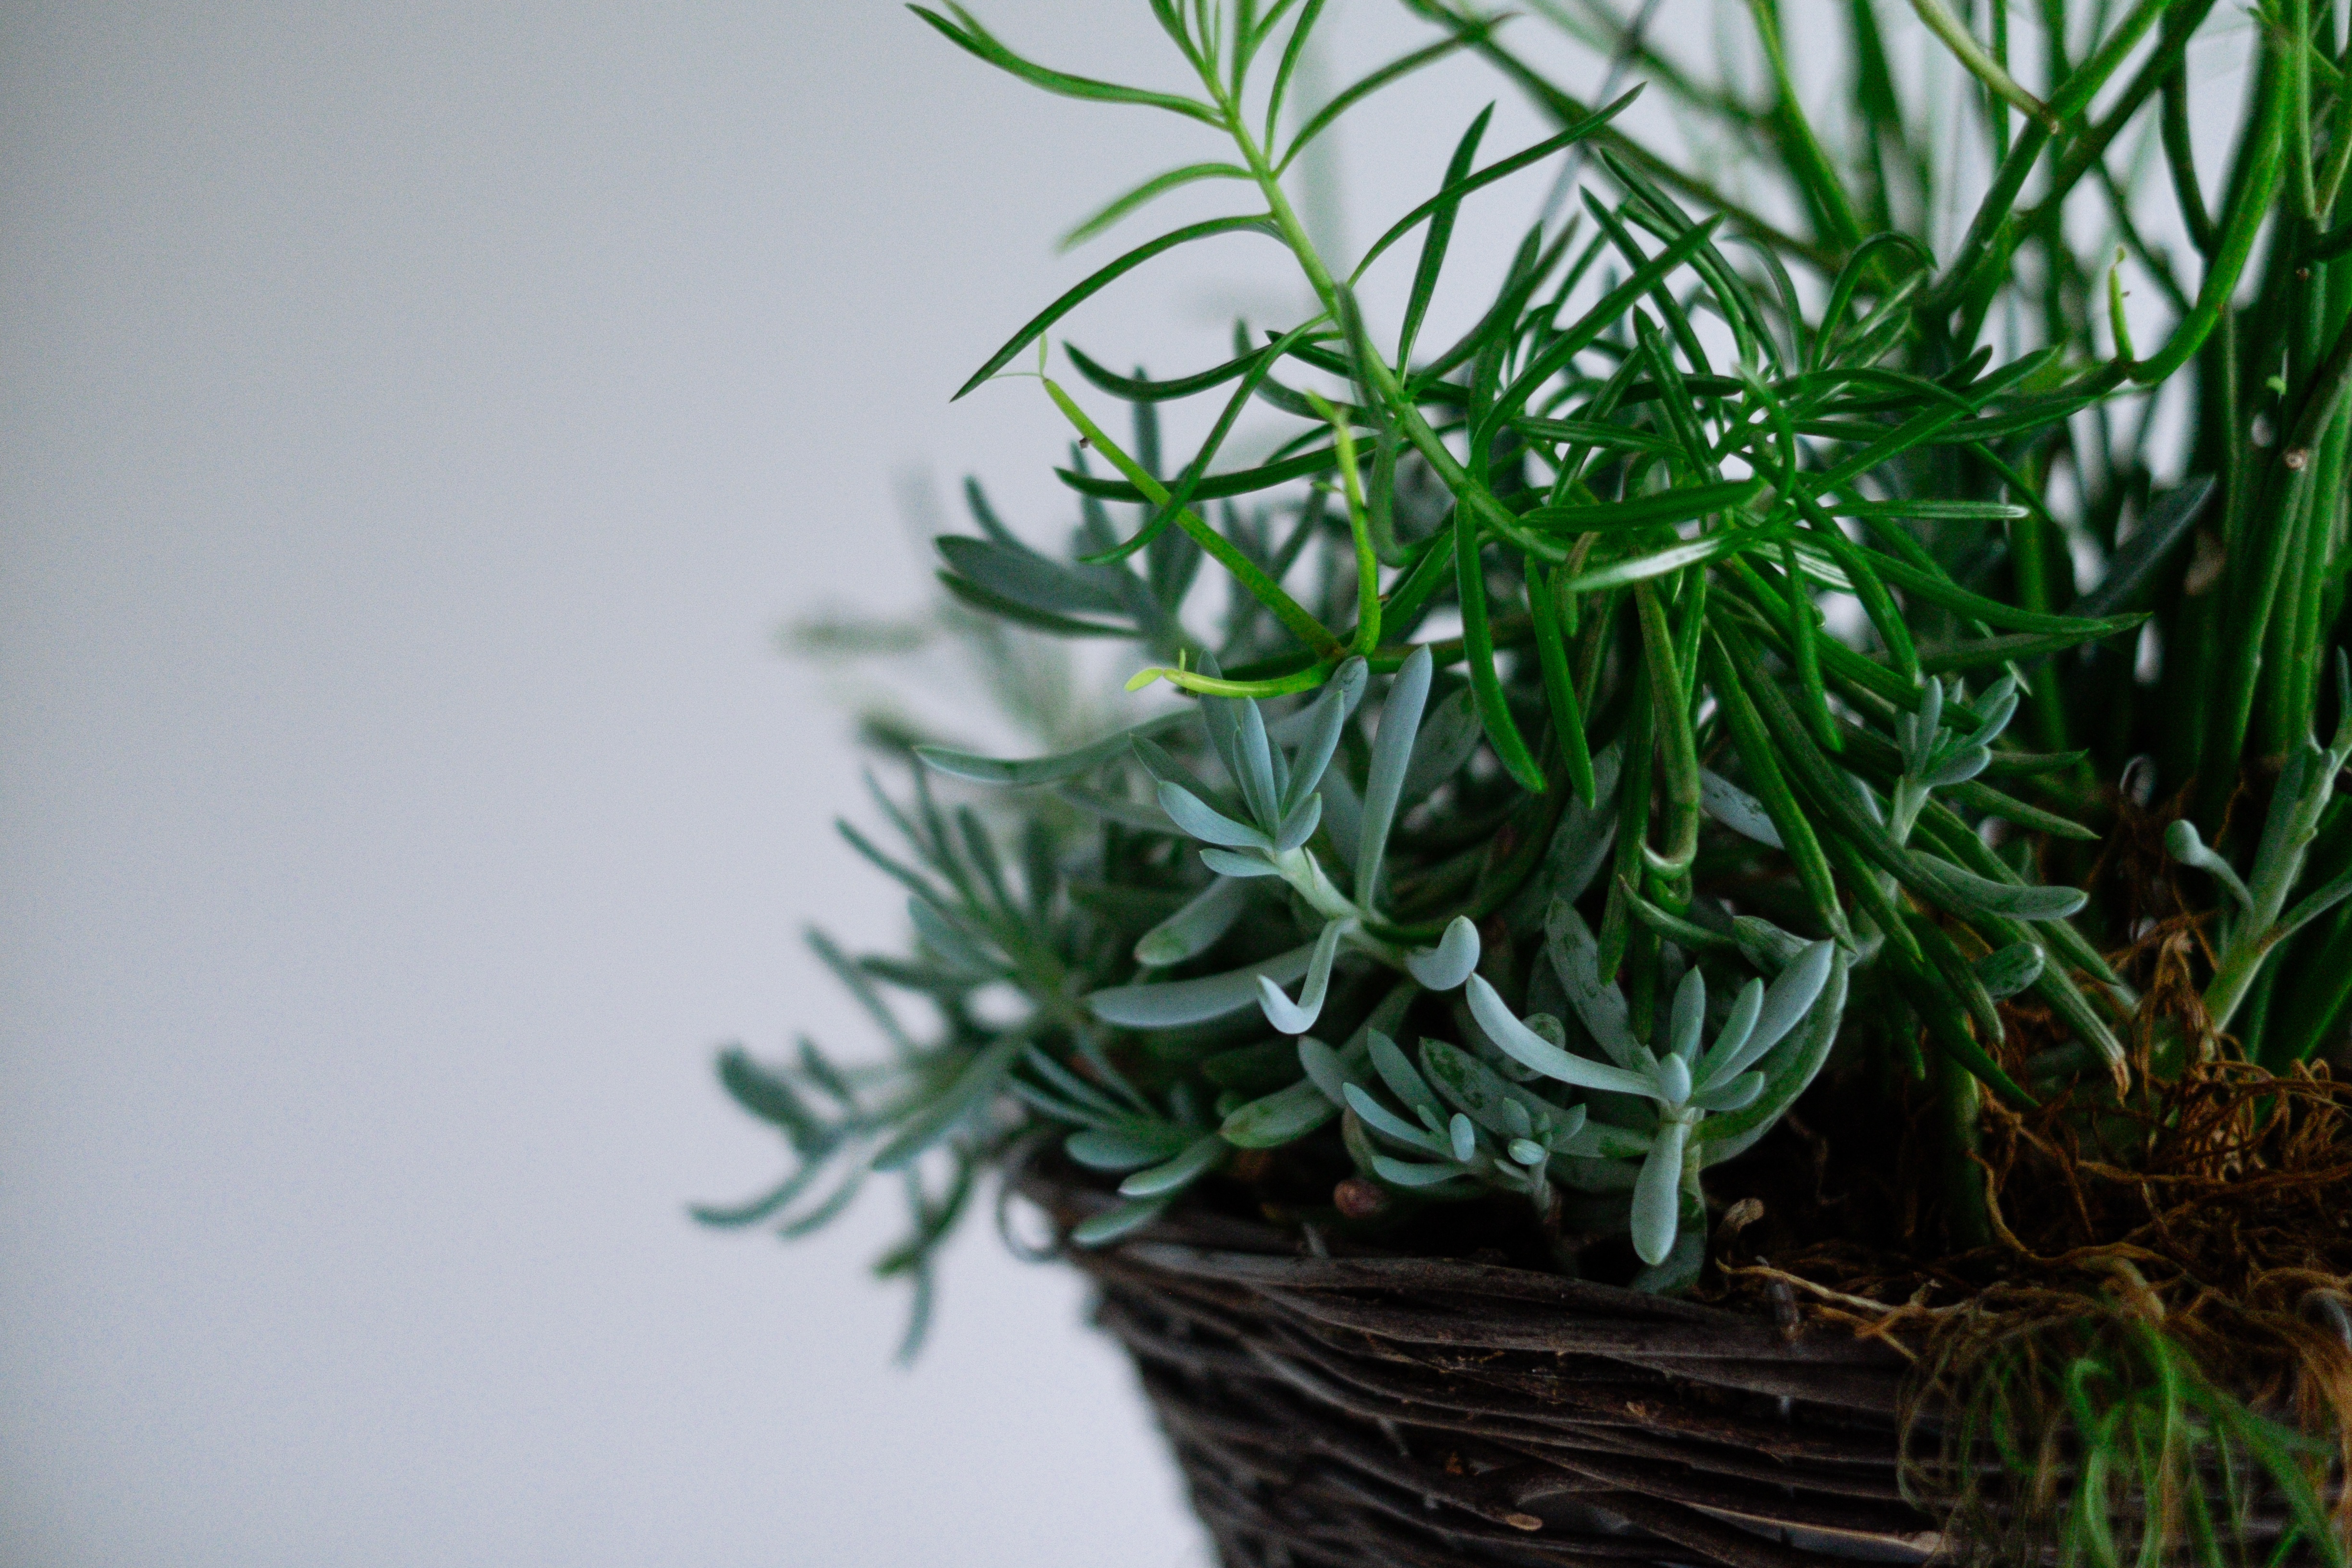
grass, branch, plant, leaf, flower, decoration, green, herb, produce, botany, basket, flora, orchid, wicker, shrub, rosemary, flowering plant, grass family, land plant, fines herbes